Geology of New Zealand

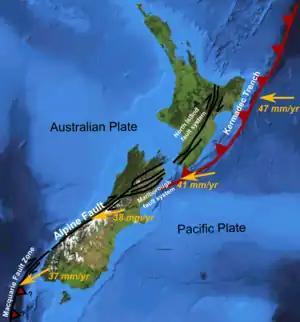
Major active fault zones of New Zealand showing variation in displacement vector of Pacific Plate relative to Australian Plate along the boundary

New Zealand is currently astride the convergent boundary between the Pacific and Australian Plates. Over time, the relative motion of the plates has altered and the current configuration is geologically recent. Currently the Pacific Plate is subducted beneath the Australian Plate from around Tonga in the north, through the Tonga Trench, Kermadec Trench, and Hikurangi Trough to the east of the North Island of New Zealand, down to Cook Strait. Through most of the South Island, the plates slide past each other (Alpine Fault), with slight obduction of the Pacific Plate over the Australian Plate, forming Southern Alps. From Fiordland south, the Australian Plate subducts under the Pacific Plate forming the Puysegur Trench. This configuration has led to volcanism and extension in the North Island forming the Taupō Volcanic Zone and uplift in the South Island forming the Southern Alps.